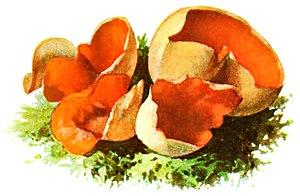
Les macromycètes ou macrochampignons sont des champignons dont la fructification est visible à l'œil nu. Ils s'opposent en cela aux micromycètes ou microchampignons qui ne peuvent être observé qu'au microscope, comme les levures ou les moisissures. Il s'agit d'une notion vague, aux limites peu claires, et qui ne recouvre aucune réalité évolutive ou taxinomique tangible. Elle est souvent utilisée pour désigner de manière savante les « champignons » de la langue courante, c'est-à-dire ceux susceptibles d'être récoltés pour l'alimentation ou d'autres usages.
Pézize est un nom vernaculaire ambigu désignant en français des champignons ascomycètes dont l'appareil reproducteur aérien a la forme simple et caractéristique d'une coupe. La couleur varie selon les espèces, elle est souvent brune ou orangée, parfois violacée, rouge vif, etc. L'intérieur de la coupe porte les asques dressées et serrées constituant l'hyménium.